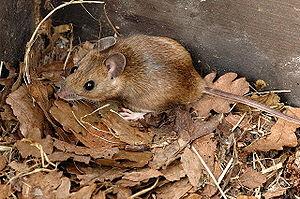
Apodemus flavicollis est une espèce de rongeurs de la famille des muridés. Il est appelé Mulot à collier, Mulot à collier roux ou Mulot fauve. C'est un petit mammifère sylvestre, nocturne et volontiers arboricole. Il se distingue des autres mulots par une tache jaune sous et parfois autour du cou.